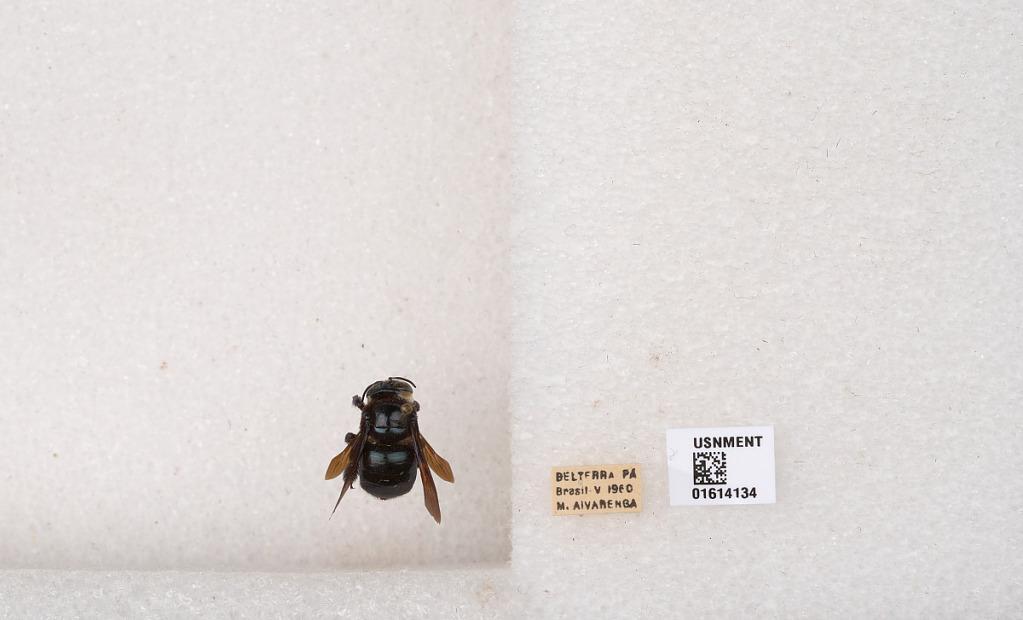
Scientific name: Xylocopa (Schonnherria) muscaria (Fabricius)
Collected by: M. Alvarenga
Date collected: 1960-5-1
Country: Brazil
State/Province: Para
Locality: Belterra